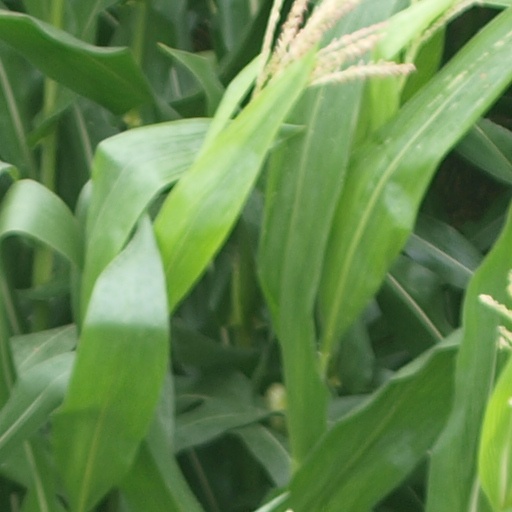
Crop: maize; corn